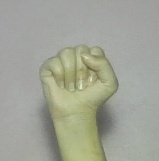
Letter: saad